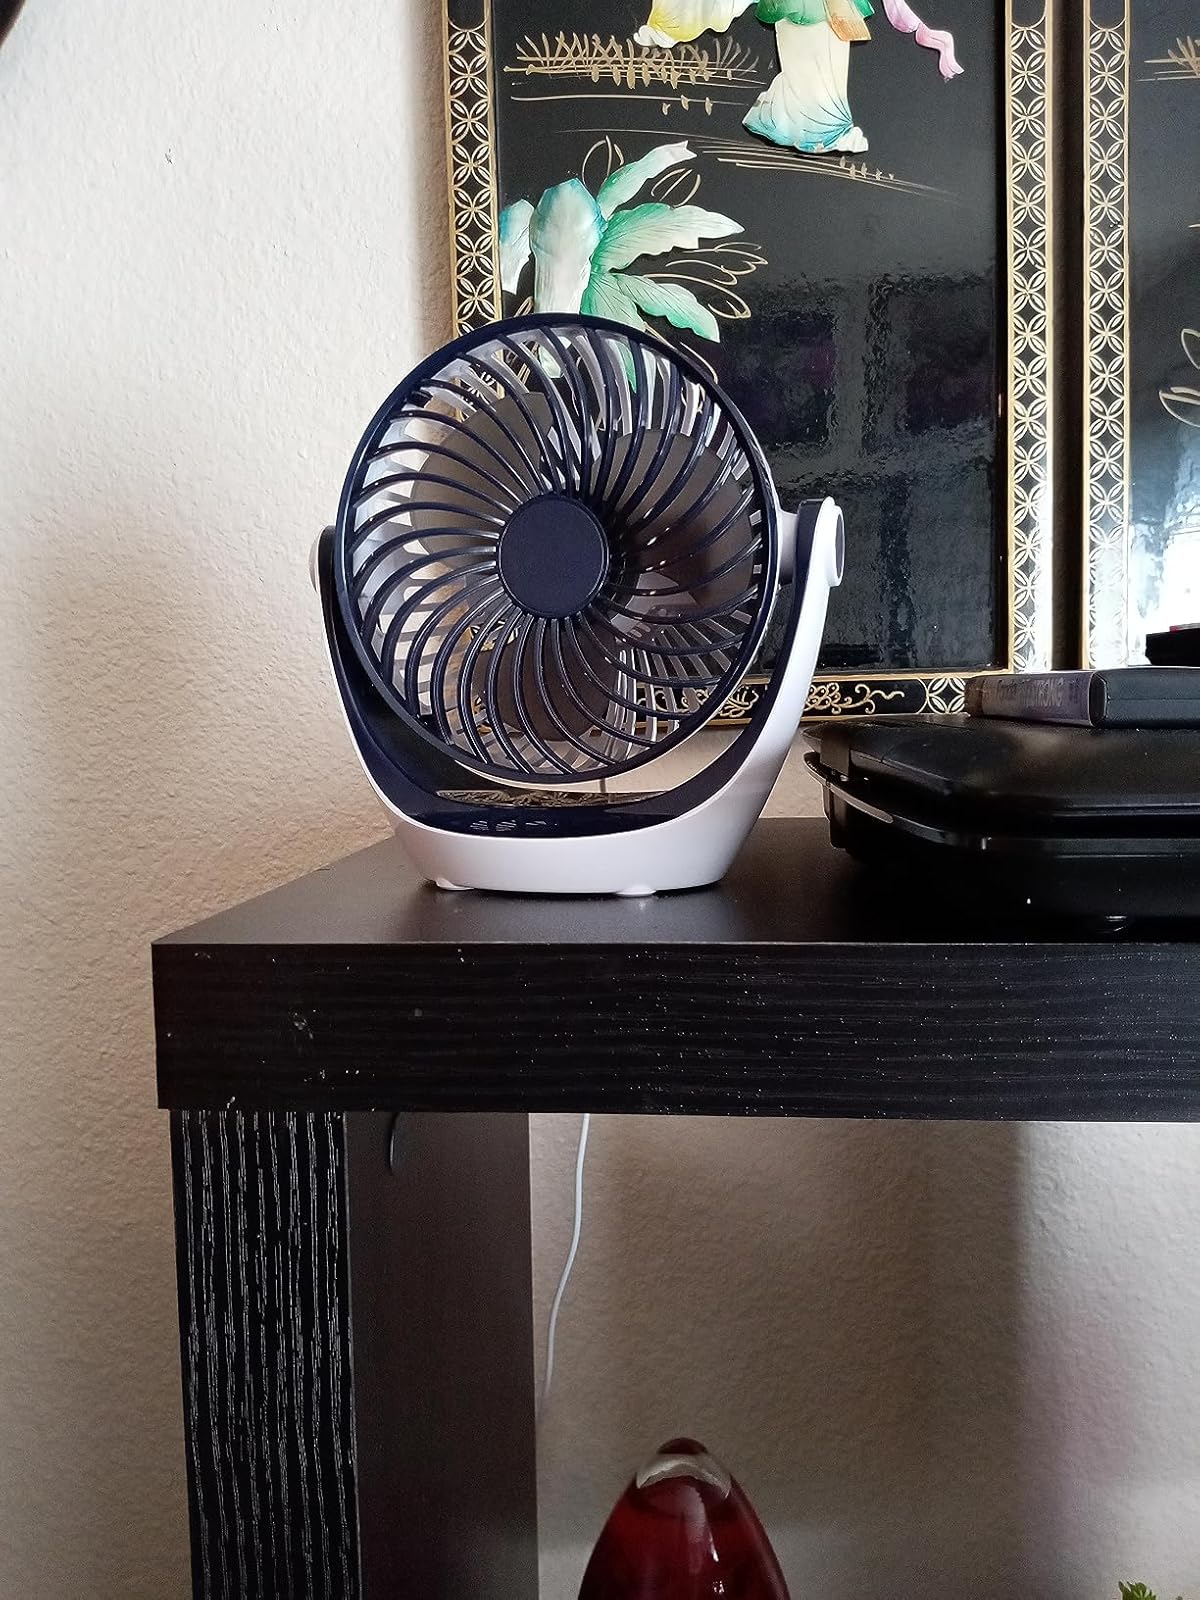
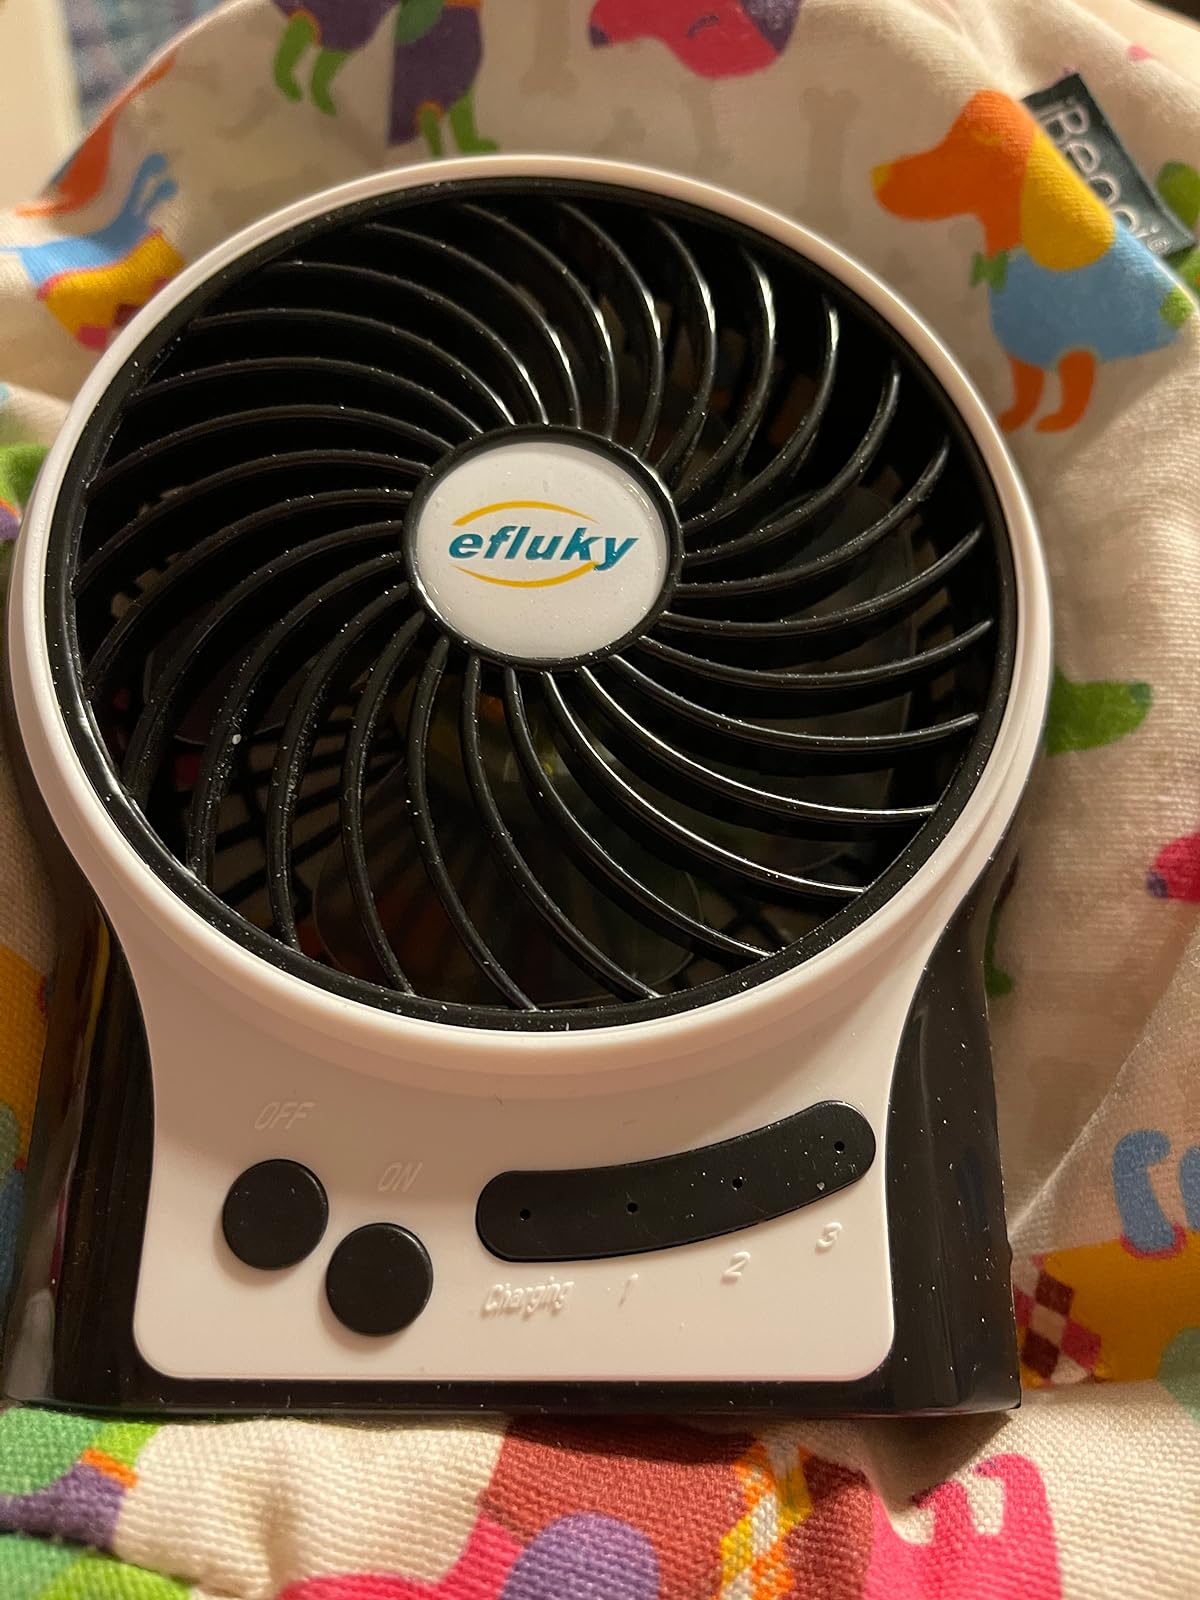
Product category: fan
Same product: no